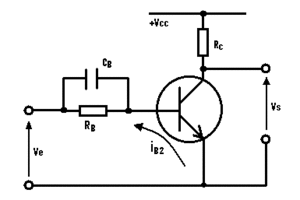
Ecretage_par_transistor
L'écrêtage consiste à supprimer une partie de l'amplitude d'un signal. Le redressement supprimant les alternances négatives peut être considéré comme un cas particulier de l'écrêtage.